Siegfried Woldhek

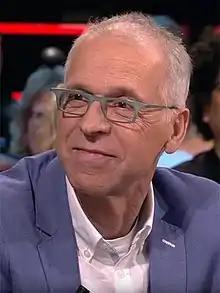
Siegfried Woldhek (2017)

Siegfried Woldhek (born May 14, 1951) is a Dutch artist and illustrator. He was the CEO of the Dutch branch of World Wildlife Fund. And he is the founder of the non-profit organization Nabuur.